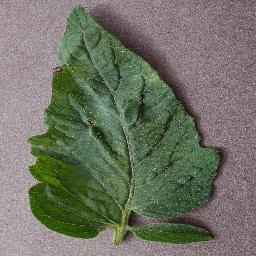
Label: Tomato___Target_Spot